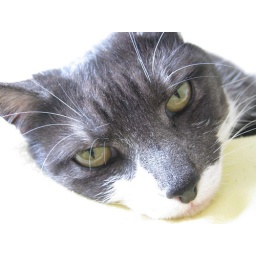
a very lazy cat that prefers to sleep the whole day in our bed better in large view :)